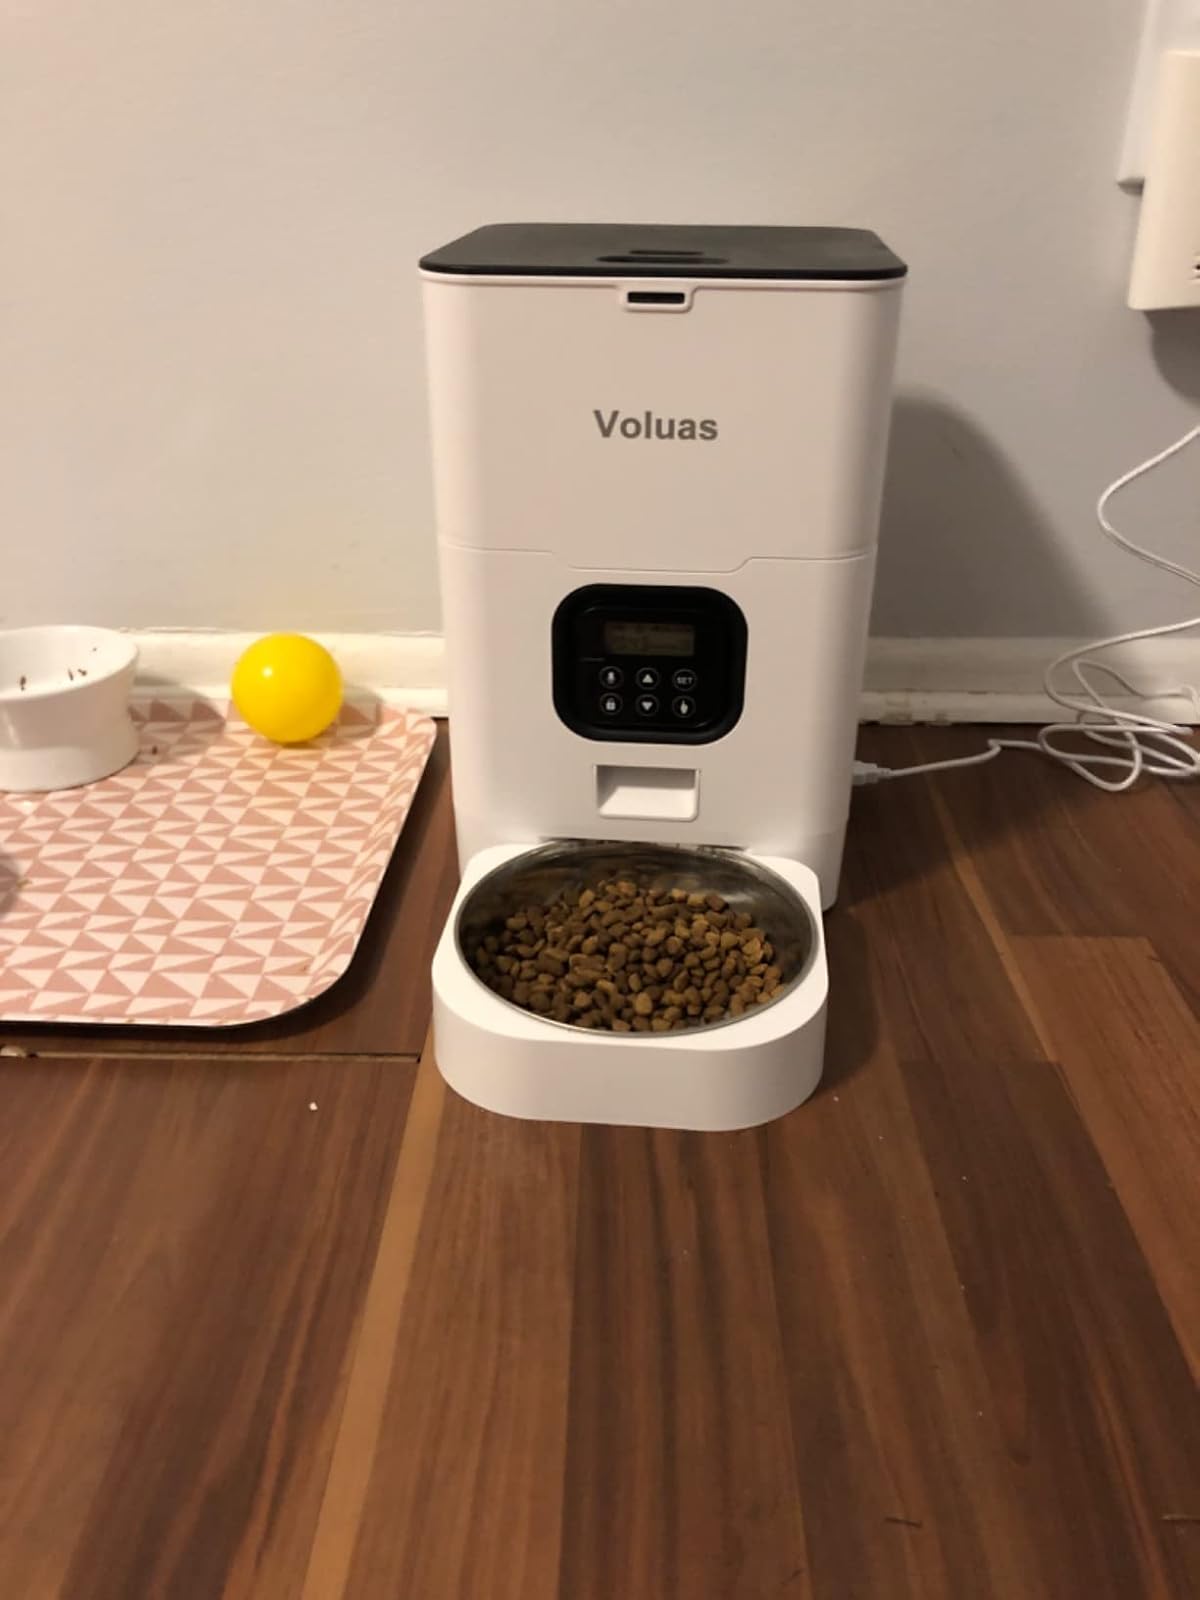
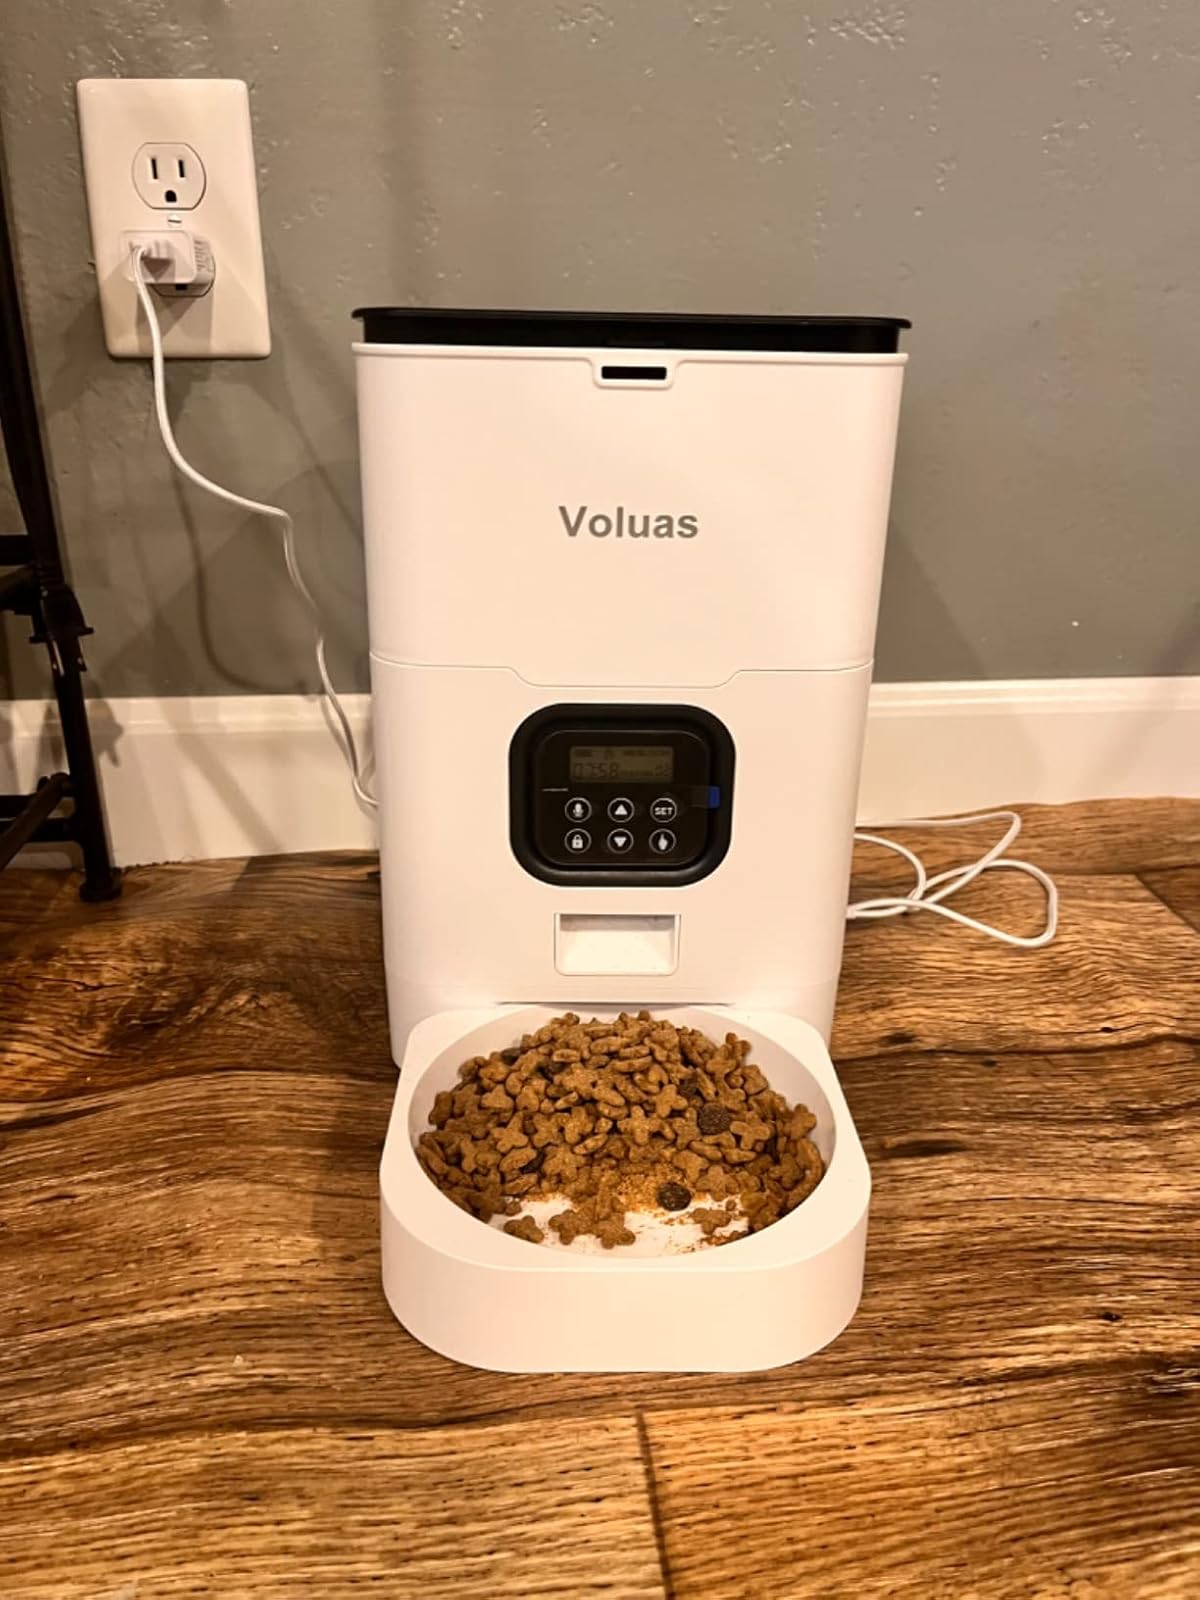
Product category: items_feeder
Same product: yes